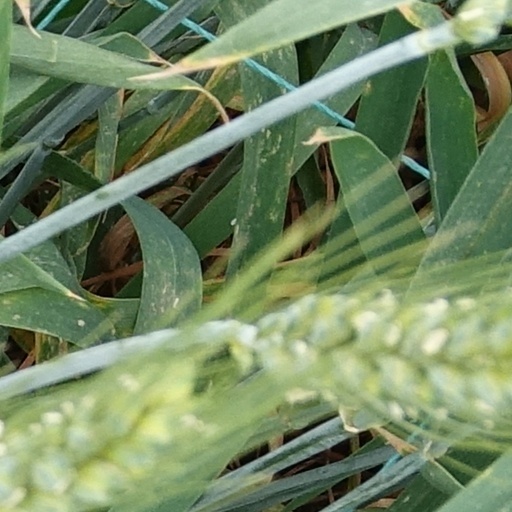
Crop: wheat